Operation Vistula

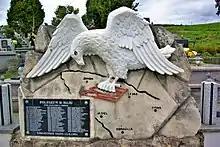
Monument to Polish soldiers killed by UPA in Jasiel, south-eastern Poland, in 1946

The goal of the operation was to suppress the Ukrainian Insurgent Army (UPA), which had been fighting the Polish People's Army (LWP) in the southeast of Poland. The original codename of the operation was "Akcja Wschód" (Operation East), similar to Operation West ("Akcja Zachód") conducted by the NKVD on the Soviet side of the border. It is sometimes assumed that the cause for Operation Vistula was the assassination on 28 March 1947 of the Polish communist General Karol Świerczewski in an ambush set up by the UPA.